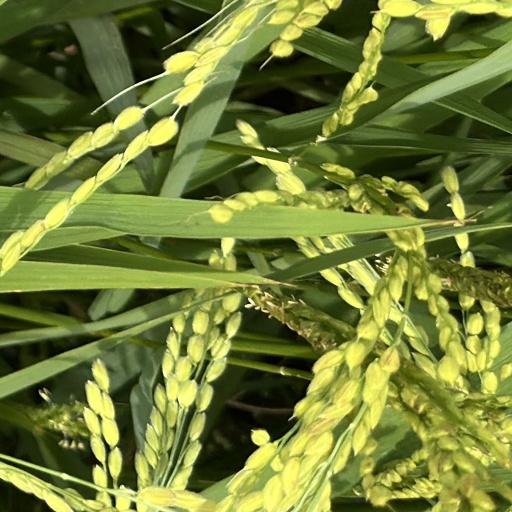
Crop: rice